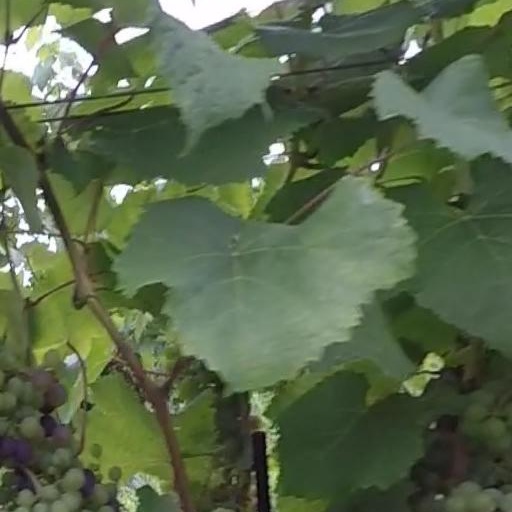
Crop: grape